Cedar Valley Seminary

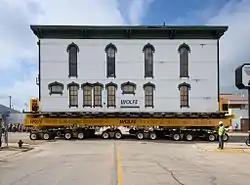
The building being relocated in 2016

Cedar Valley Seminary is a historic seminary building currently at N. 7th and Chase Streets in Osage, Iowa. Prior to June 2016, it had been located at N. 6th and Mechanic Streets.